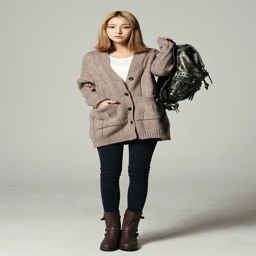
like the sweater : warm , color , cute !